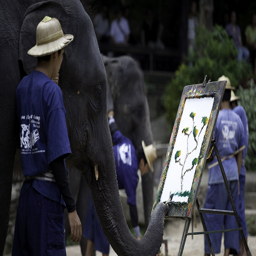
A man in a straw hat standing next to a zebra.
People watching an elephant painting a picture of a plant.
There is an elephant painting on an easel with its trunk.
AN ELEPHANT IS PAITING A NICE PIC WITH TRAINER
An elephant paints a picture while a handler watches.